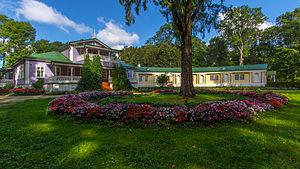
Spasskoïe-Loutovinovo est le domaine familial d'Ivan Tourgueniev situé en pleine campagne russe dans l'oblast d'Orel à dix kilomètres de Mtsensk et près d'Orel. C'est depuis 1922 un musée et une réserve naturelle.